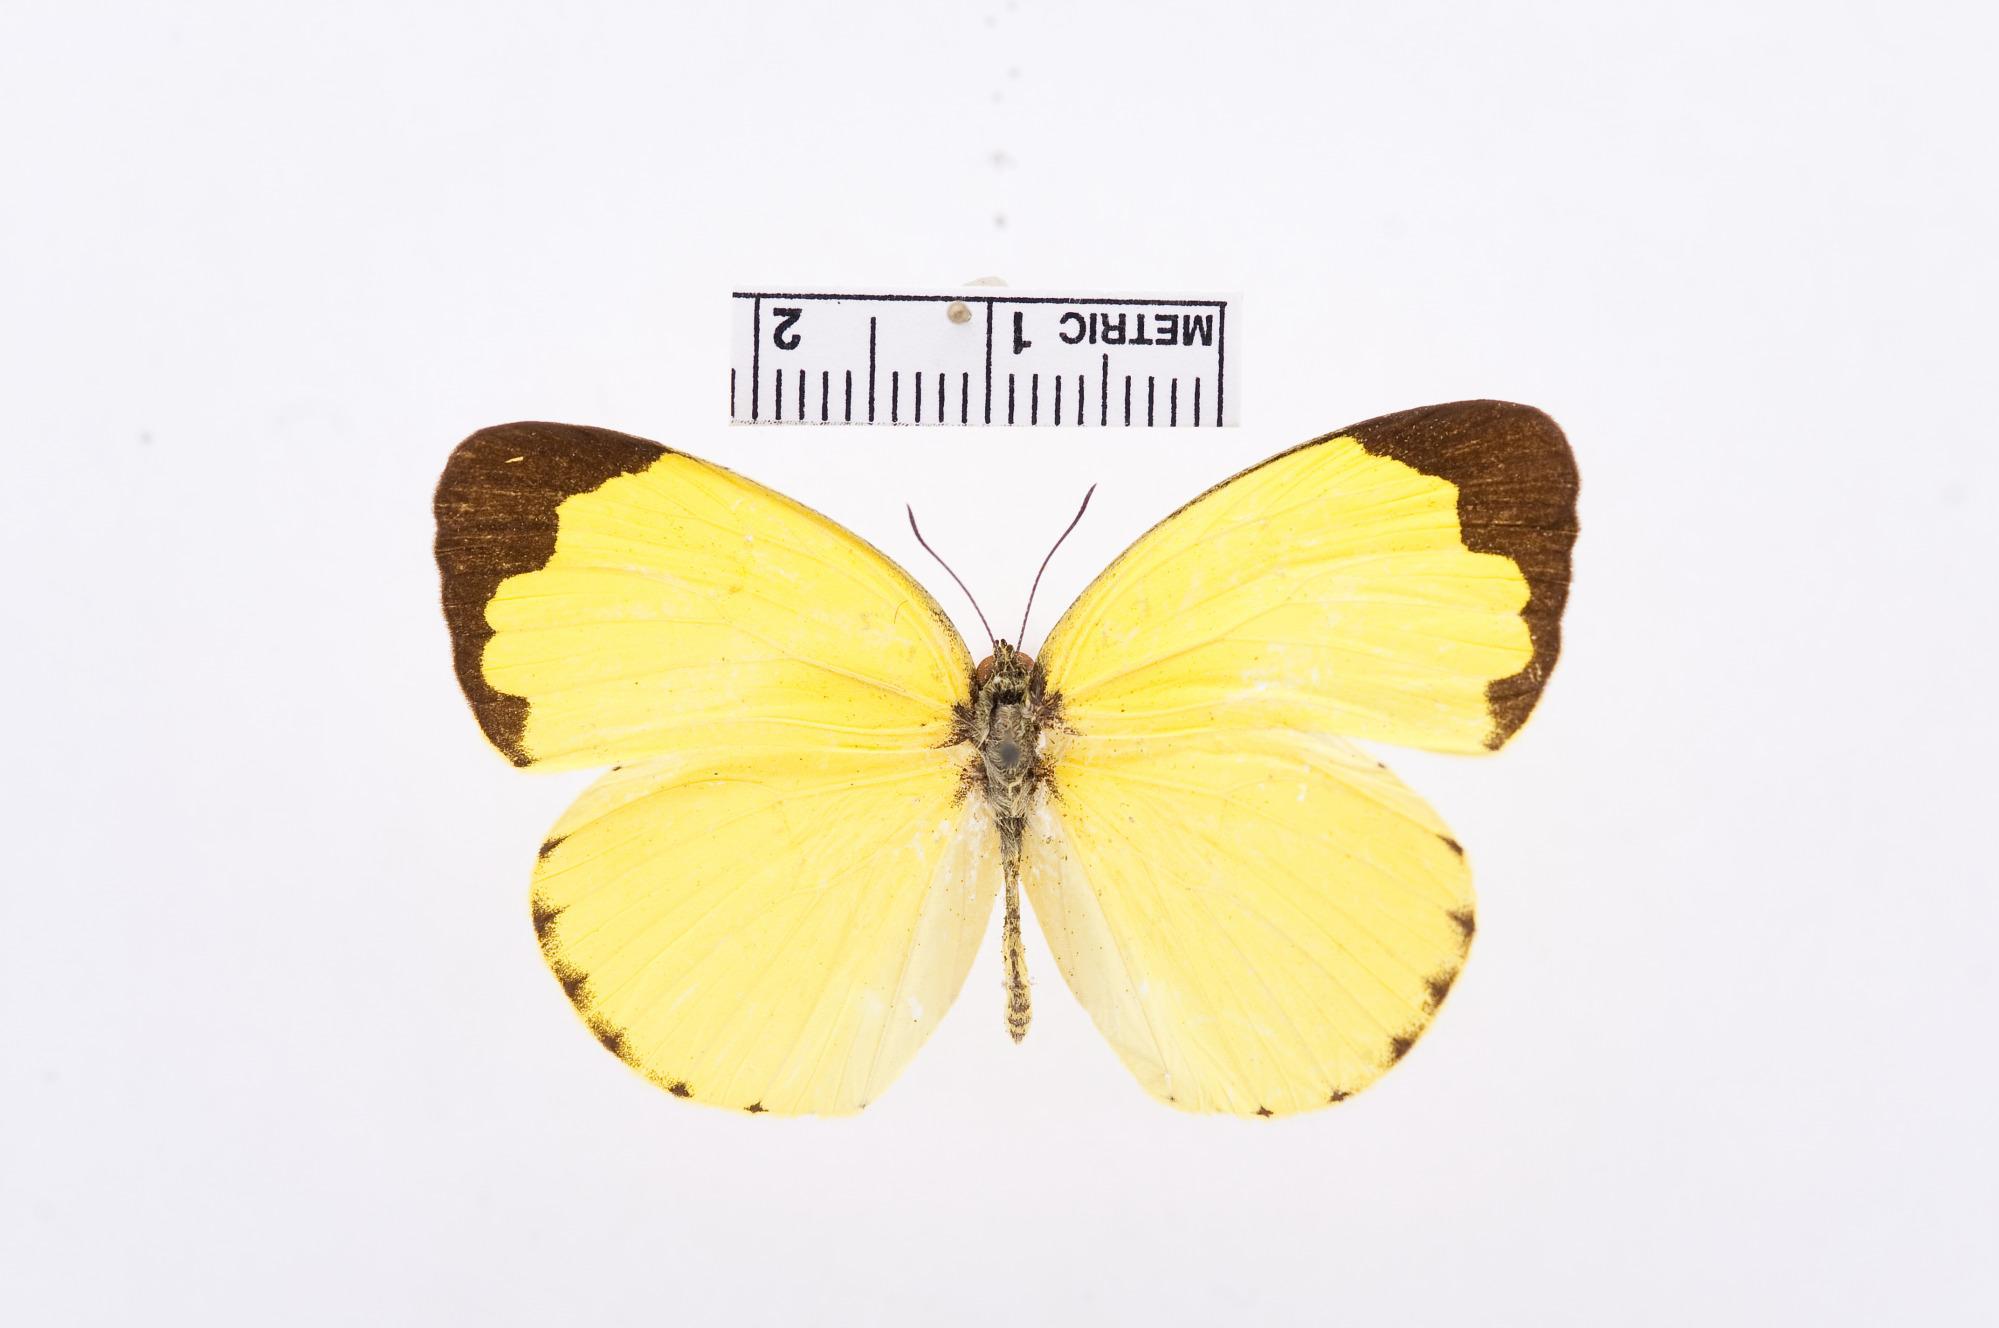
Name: Eurema senegalensis
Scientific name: Eurema senegalensis
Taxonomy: Animalia, Arthropoda, Hexapoda, Insecta, Lepidoptera, Pieridae, Coliadinae